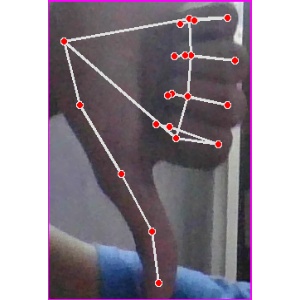
अक्षर: फ